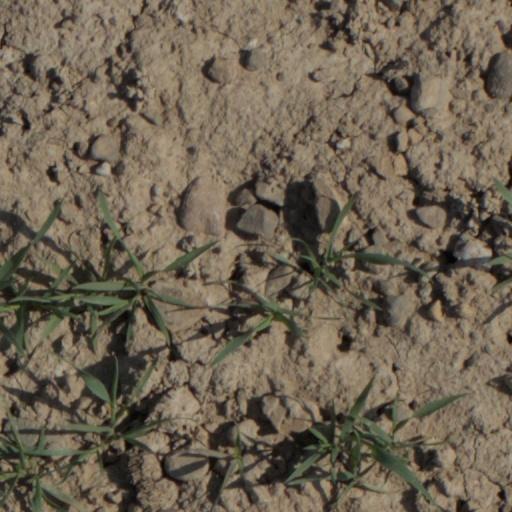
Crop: wheat